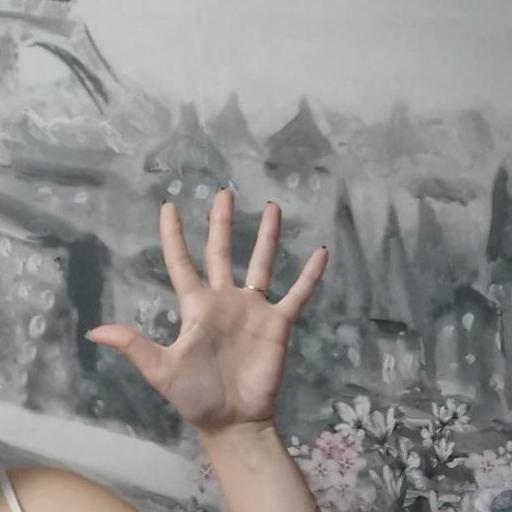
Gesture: palm